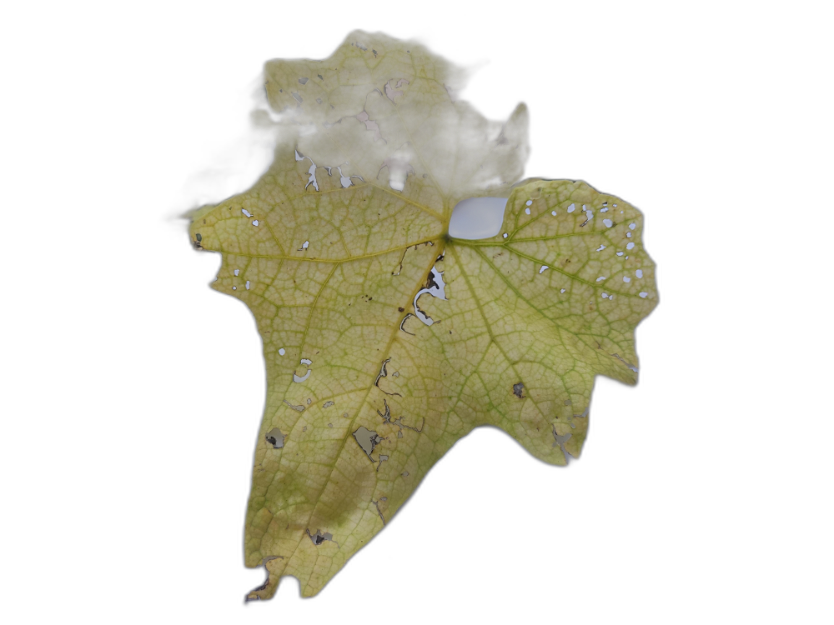
Crop: Zucchini
Label: Iron_Chlorosis_Damage